KRTH

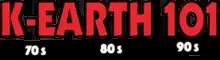
Final logo style before mid-September 2023.

Following the departure of program director Jhani Kaye in 2013, a series of changes at KRTH accelerated the station's transition from oldies to a classic hits format. After Labor Day 2013, under new PD Rick Thomas, the station began to remove a portion of 1960s music, as it had appealed to a much older audience than was measurable by the ratings system. In addition, most early 1970s hits, as well as soul hits from the late 1960s through the mid-1970s, were eliminated; the playlist now focused on music from 1973 to 1989 (with only a few pre-1973 songs per day). With these changes, ratings rose substantially. In June 2014, CBS transferred Thomas to New York, with Chris Ebbott replacing him as program director. Ebbott was previously PD at CKFM-FM in Toronto. Also in 2014, Johnny Mann, whose singers have been responsible for KRTH's jingles over the years, died. Additionally, Charlie Van Dyke, who was KRTH's voiceover artist in recent years but more recently has also been the imaging voice of KABC-TV, was replaced as station voiceover with Joe Cipriano, the longtime voice of the Fox Television Network. In August 2015, "Shotgun" Tom Kelly left his afternoon drive position but remained with KRTH in an "ambassador" role, making public appearances and otherwise representing the station off-air. By early 2016, KRTH began adding songs from the 1990s into its playlist.